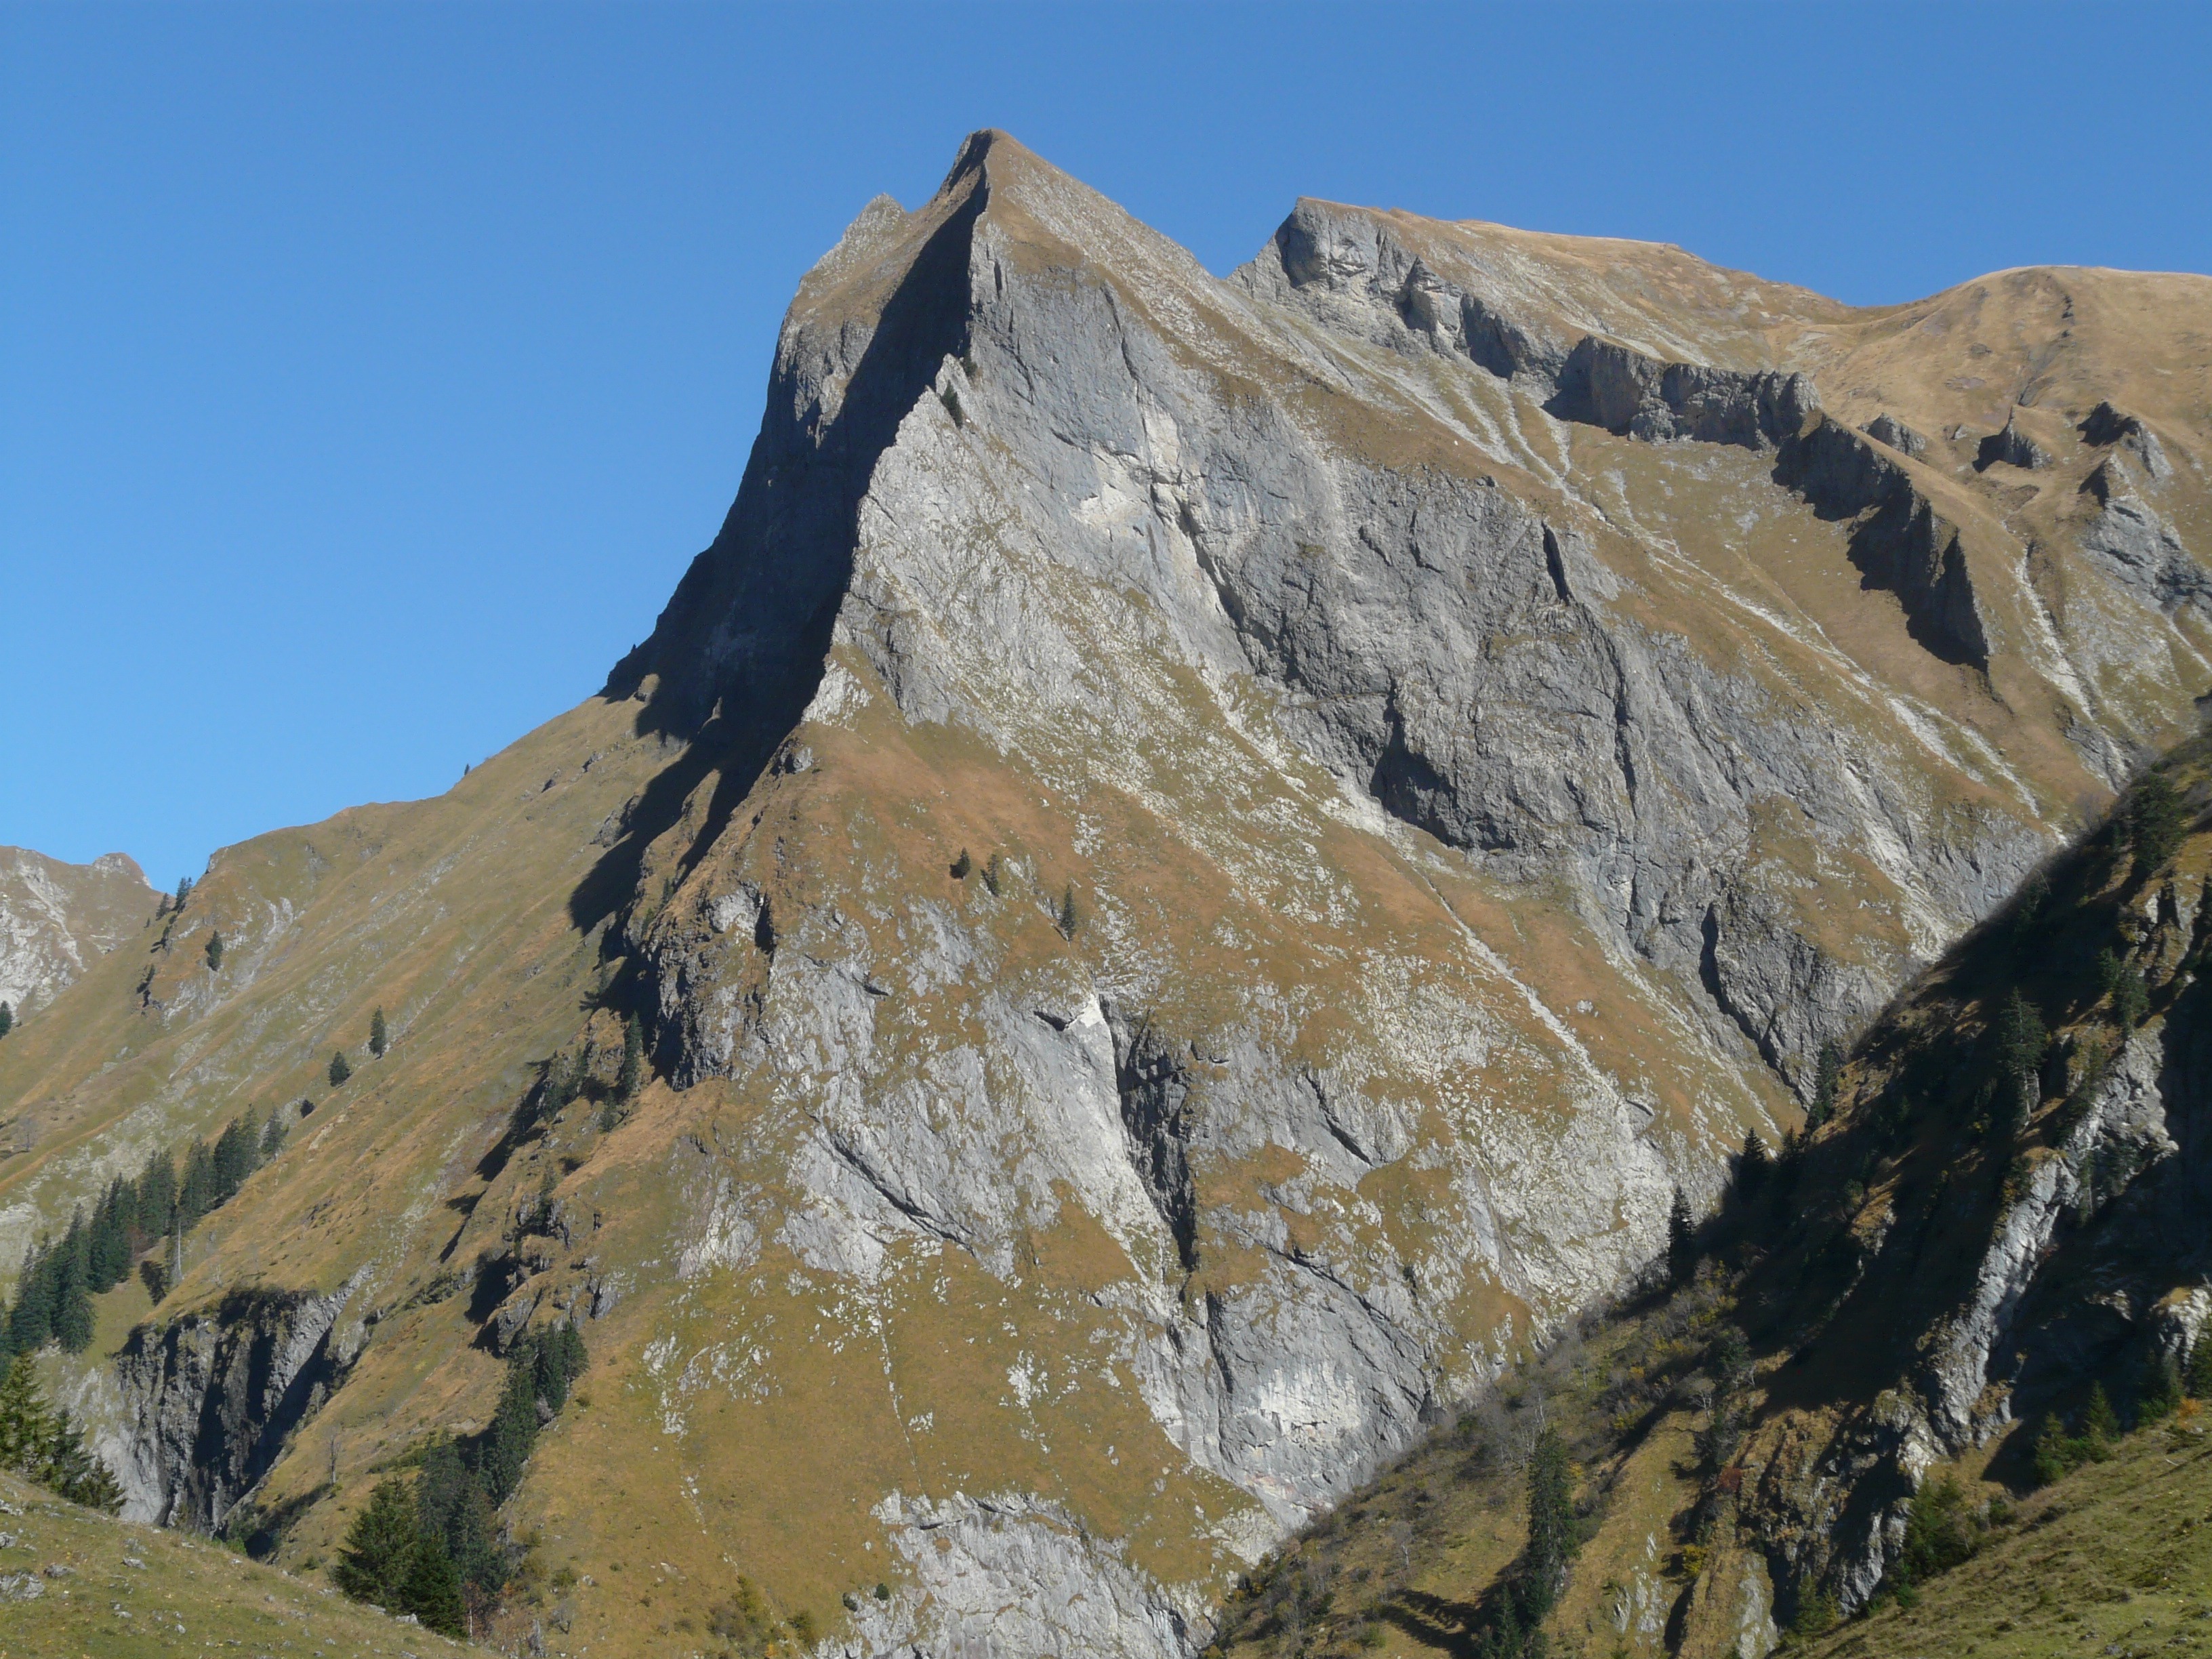
rock, wilderness, mountain, hiking, adventure, valley, mountain range, formation, cliff, alpine, terrain, ridge, summit, geology, alps, badlands, plateau, fell, cirque, wadi, moraine, landform, mountain hiking, mountain pass, allg u alps, schneck, sky horn, geographical feature, mountainous landforms, allgau, oytal, k ser alpe, r dlergrat, sky corner